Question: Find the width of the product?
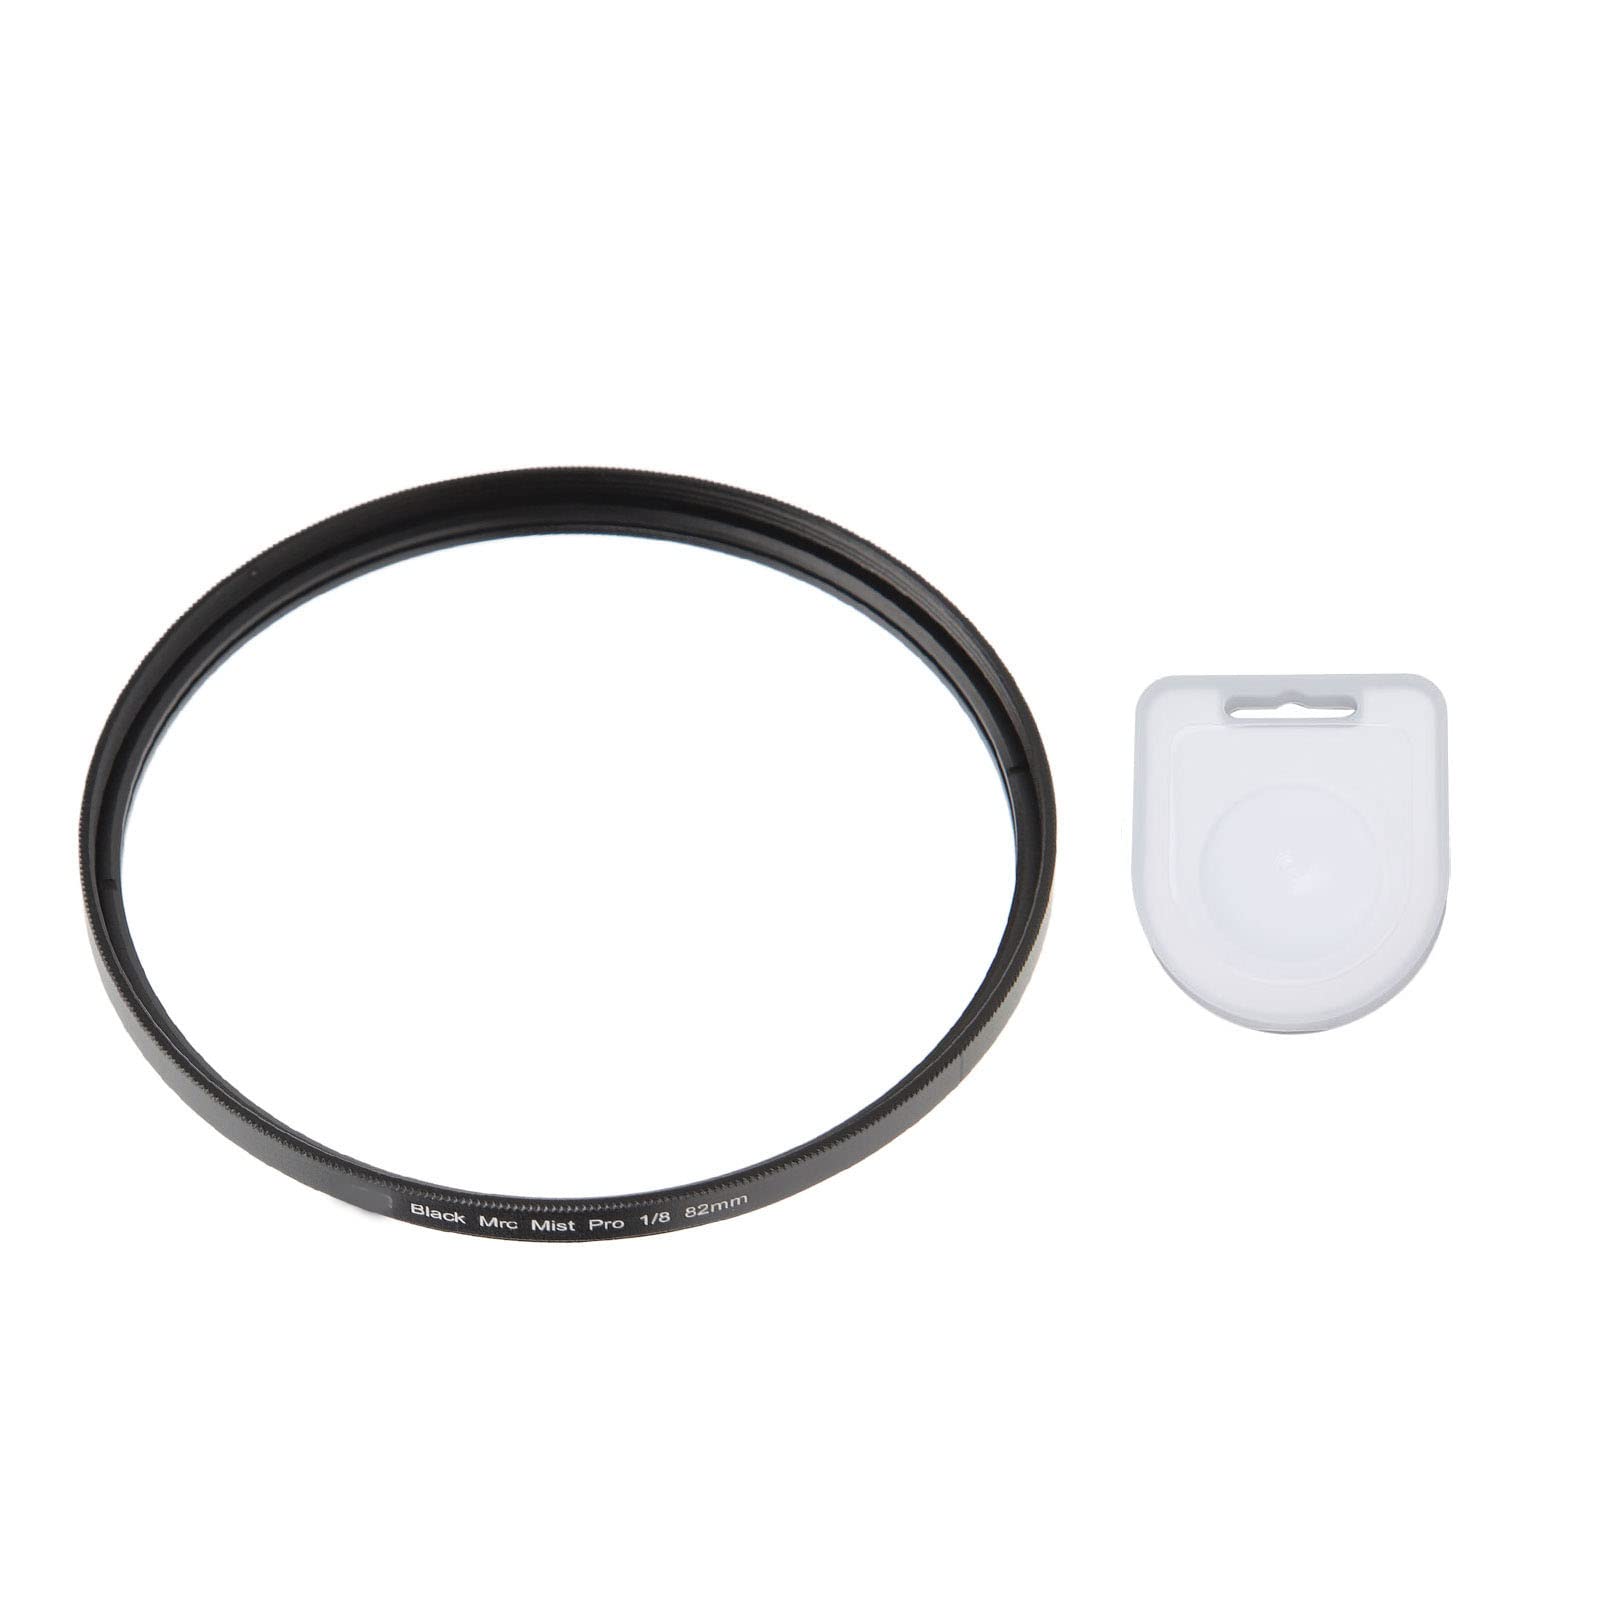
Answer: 82.0 millimetre